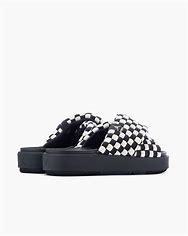
Brand: Jordan
Model: Sophia